Carry On Abroad

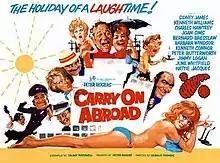
Original UK quad poster

Carry On Abroad is a 1972 British comedy film directed by Gerald Thomas, the 24th release in the series of 31 "Carry On" films (1958–1992). The film features series regulars Sid James, Kenneth Williams, Joan Sims, Bernard Bresslaw, Barbara Windsor, Kenneth Connor, Peter Butterworth and Hattie Jacques. It was the 23rd and final "Carry On" appearance for Charles Hawtrey. June Whitfield returned after appearing in "Carry On Nurse" 13 years earlier. Jimmy Logan and Carol Hawkins made their first of two appearances in the series.